1980s in music

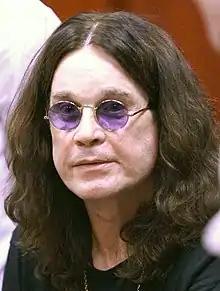
Ozzy Osbourne

By the mid-1980s, country music audiences were beginning to tire of country-pop. Although some pop-country artists continued to record and release successful songs and albums, the genre, in general, was beginning to suffer. By 1985, a "New York Times" article declared country music "dead". However, by this time, several newcomers were working behind the scenes to reverse this perception.